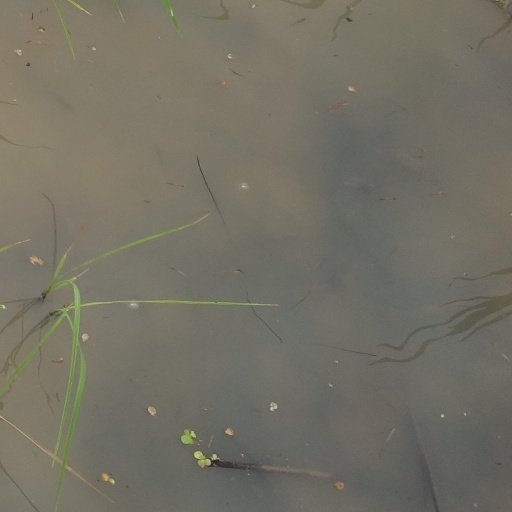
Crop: rice